Axis of evil

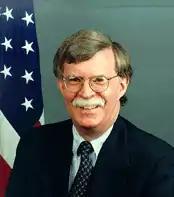
John Bolton

On May 6, 2002, then-Undersecretary of State John Bolton gave a speech entitled "Beyond the Axis of Evil". In it he added three more nations to be grouped with the already mentioned rogue states: Cuba, Libya, and Syria. The criteria for inclusion in this grouping were: "state sponsors of terrorism that are pursuing or who have the potential to pursue weapons of mass destruction (WMD) or have the capability to do so in violation of their treaty obligations."